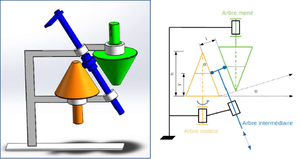
Schéma de principe d'un variateur de vitesse mécanique à cônes
Un variateur de vitesse mécanique ou transmission à variation continue est un dispositif mécanique permettant de faire varier continûment le rapport de démultiplication d'un arbre moteur à un arbre mené. Il est utilisé en remplacement d'une boîte de vitesses. Dans le monde automobile, il est connu sous son acronyme anglais : CVT.